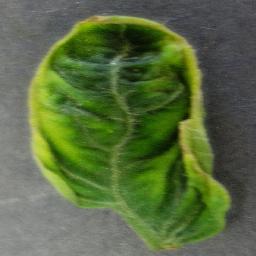
Label: Tomato___Tomato_Yellow_Leaf_Curl_Virus